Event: Nepal Earthquake
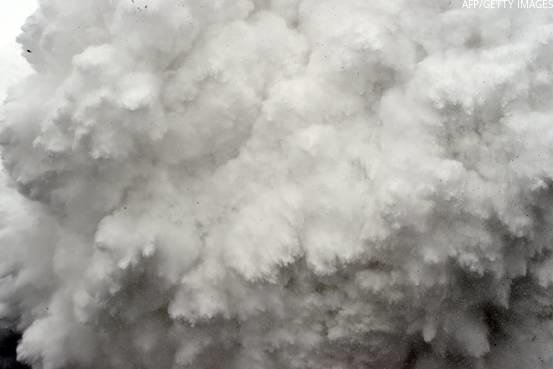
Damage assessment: damage